Boulogne-sur-Mer

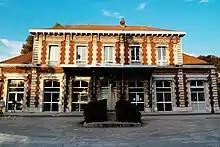
Gare de Boulogne-Tintelleries

Boulogne-sur-Mer is in Northern France, at the edge of the Channel and in the mouth of the river Liane. In a direct line, Boulogne is approximately at from Calais, from Folkestone, from Lille and Amiens, from Rouen and London and from Paris.